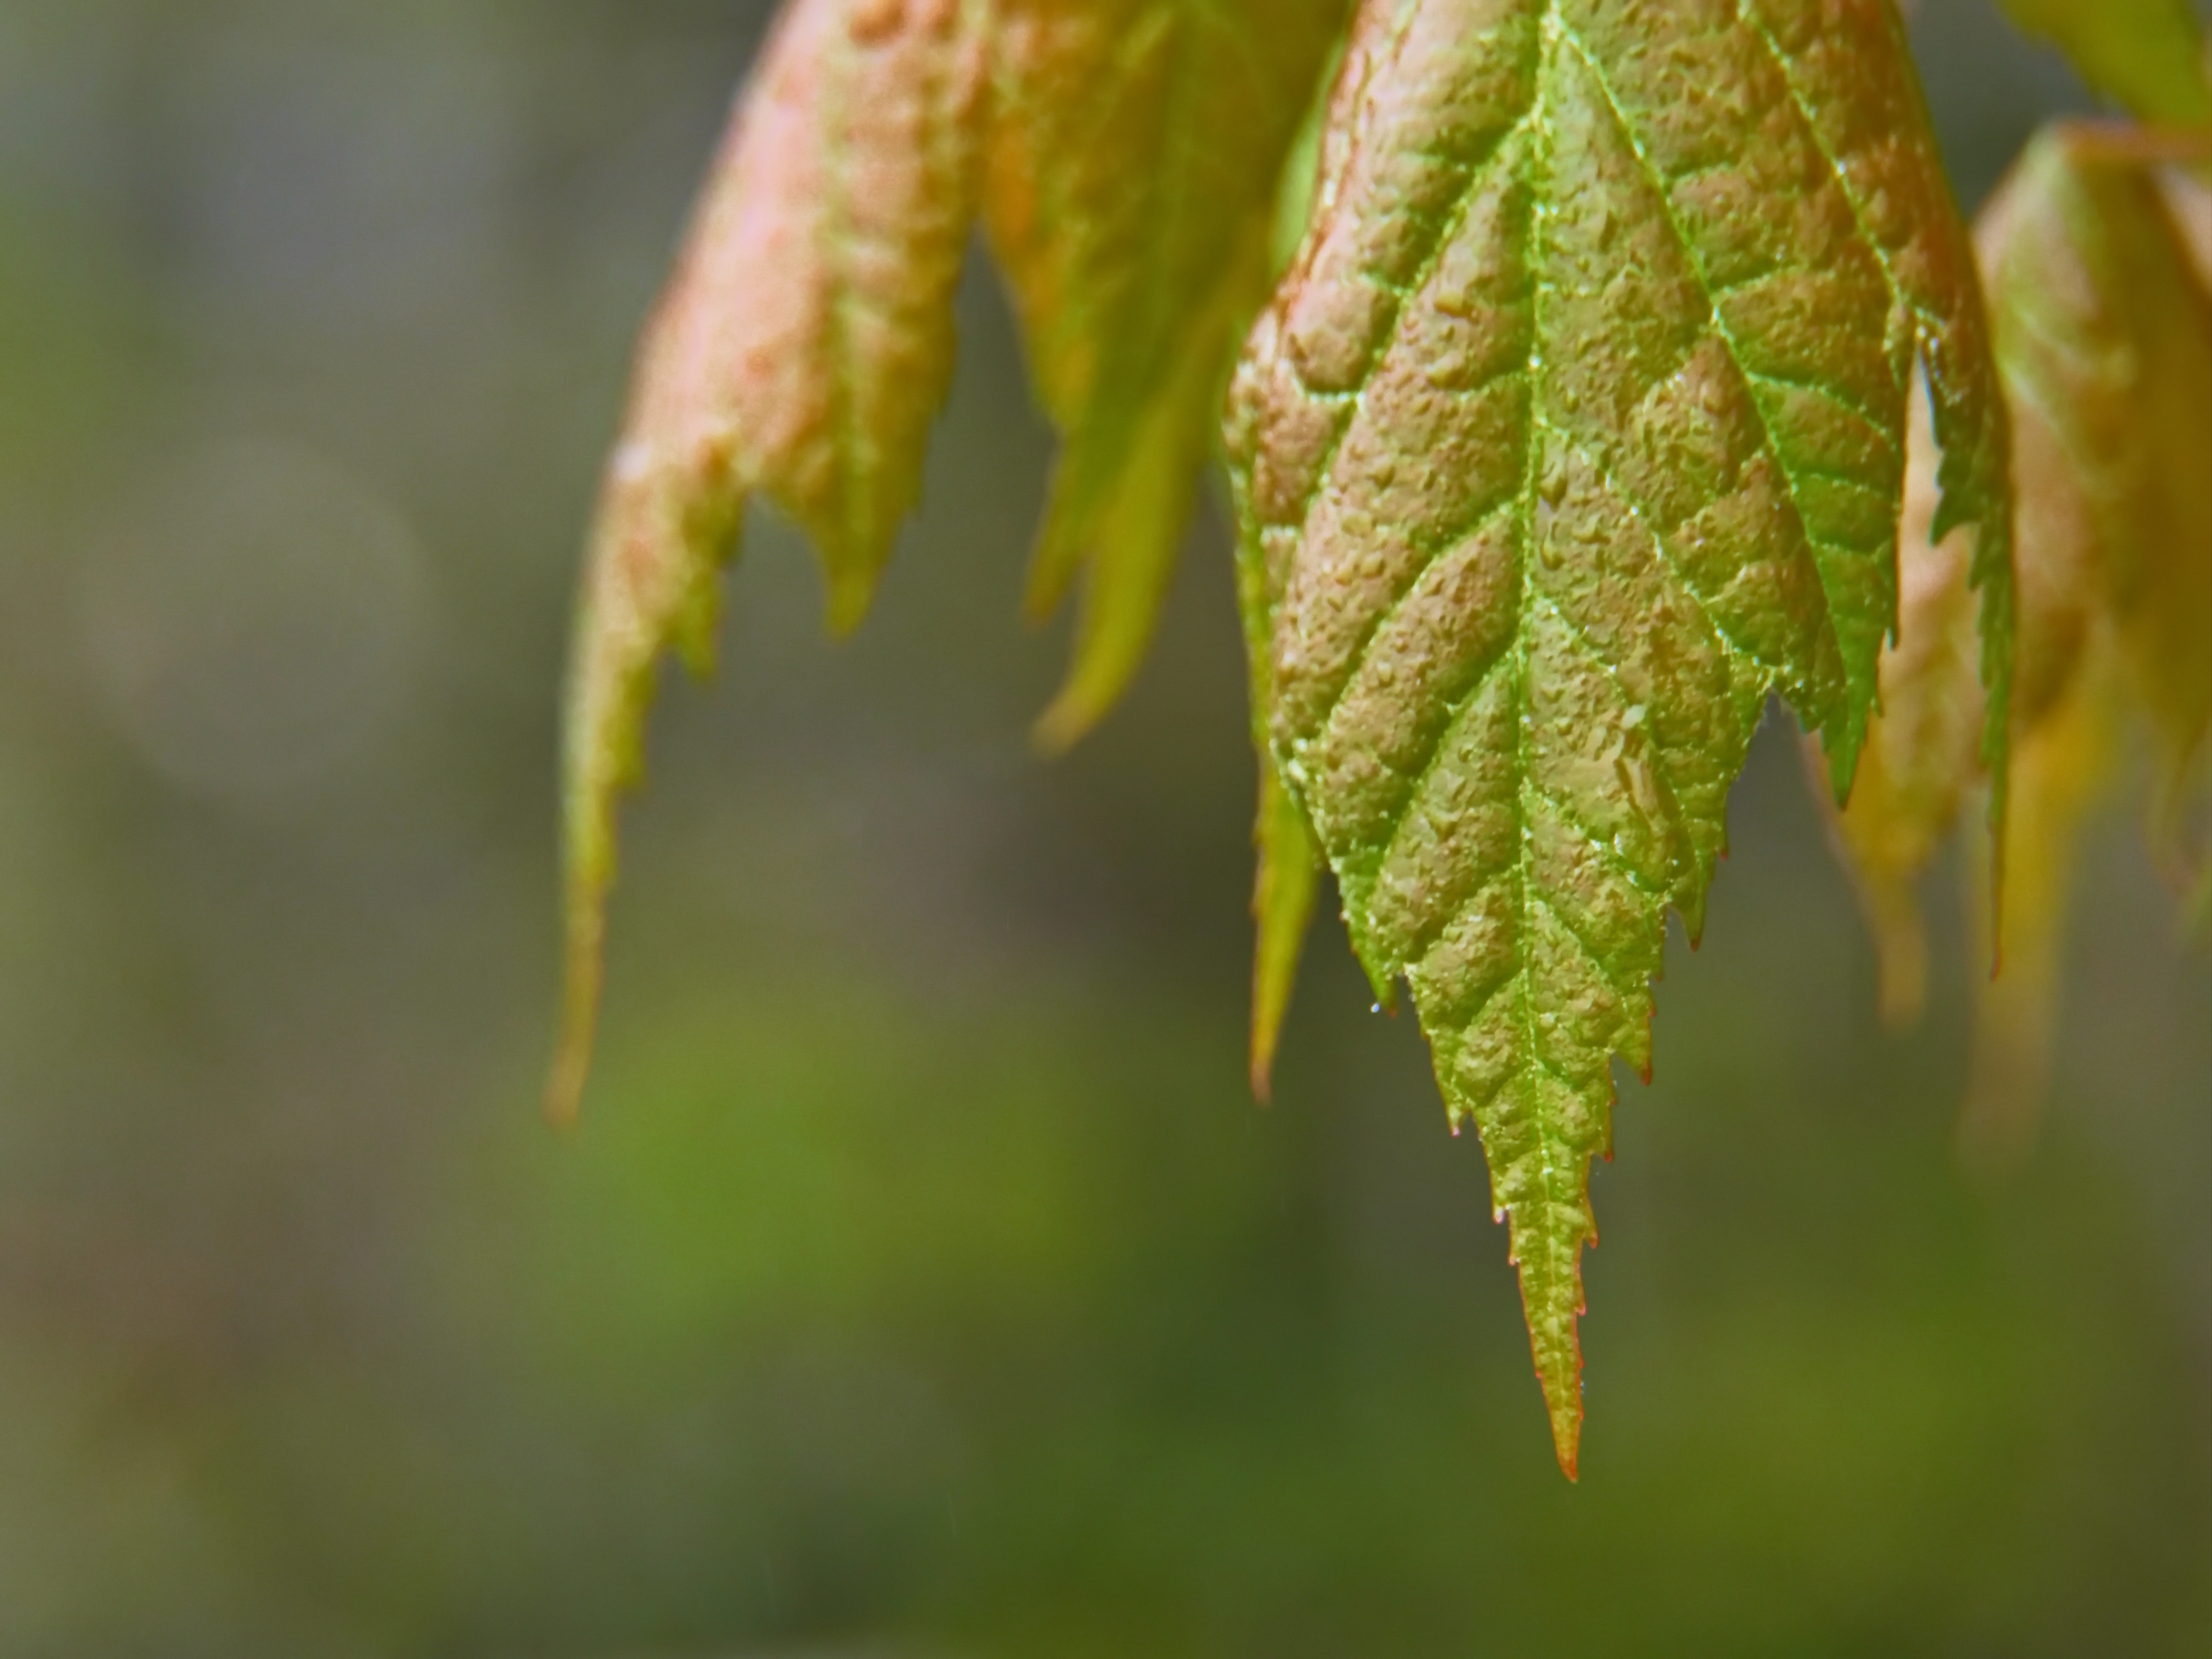
twig, natural landscape, terrestrial plant, grass, flowering plant, deciduous, Tints and shades, macro photography, wood, plant stem, plant pathology, annual plant, perennial plant, autumn